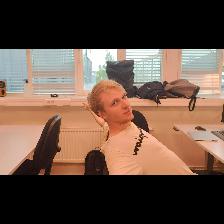
Label: Human